Aatmabalam

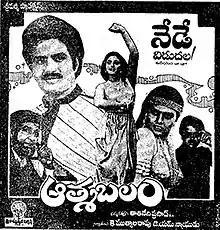
Theatrical release poster

Aatmabalam is a 1985 Indian Telugu-language musical thriller film, produced by J. M. Naidu, K. Muthayala Rao under the Sri Valli Productions banner and directed by Tatineni Prasad. The film stars Nandamuri Balakrishna and Bhanupriya, with music composed by Chakravarthy. It is a remake of the Hindi film "Karz" (1980).